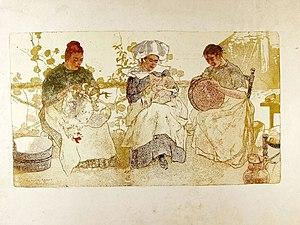
Trois Bretonnes alignées
Richard Ranft, né le 18 juillet 1862 à Plainpalais et mort à l'Hospice Condé de Chantilly le 13 juin 1931, est un artiste peintre paysagiste, un dessinateur et un graveur suisse.